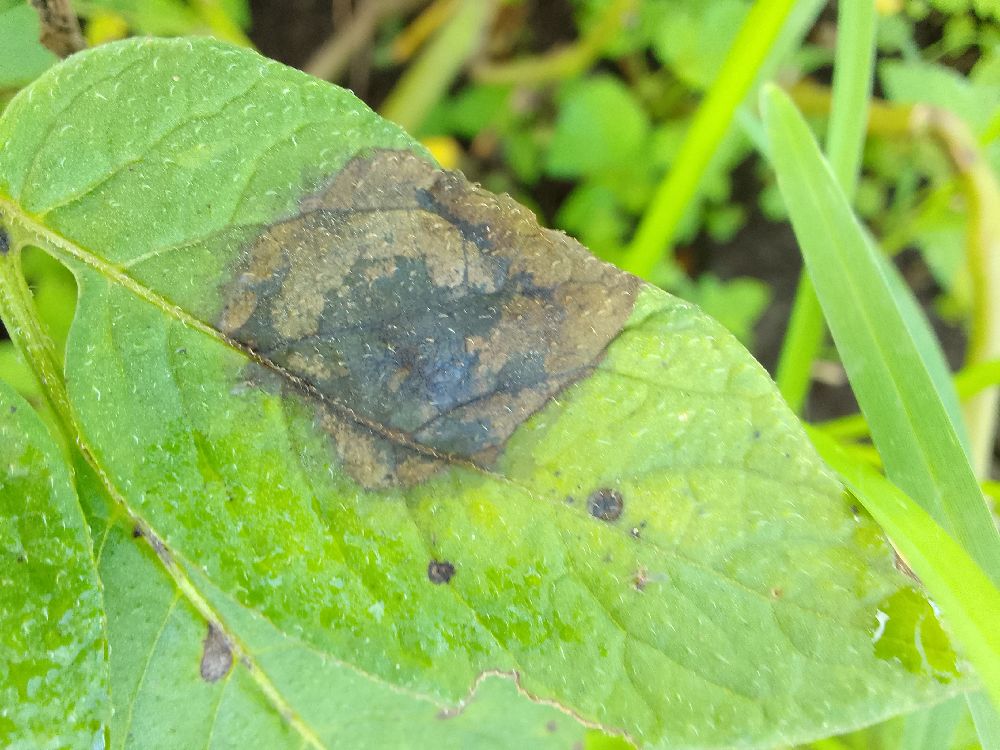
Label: Late blight